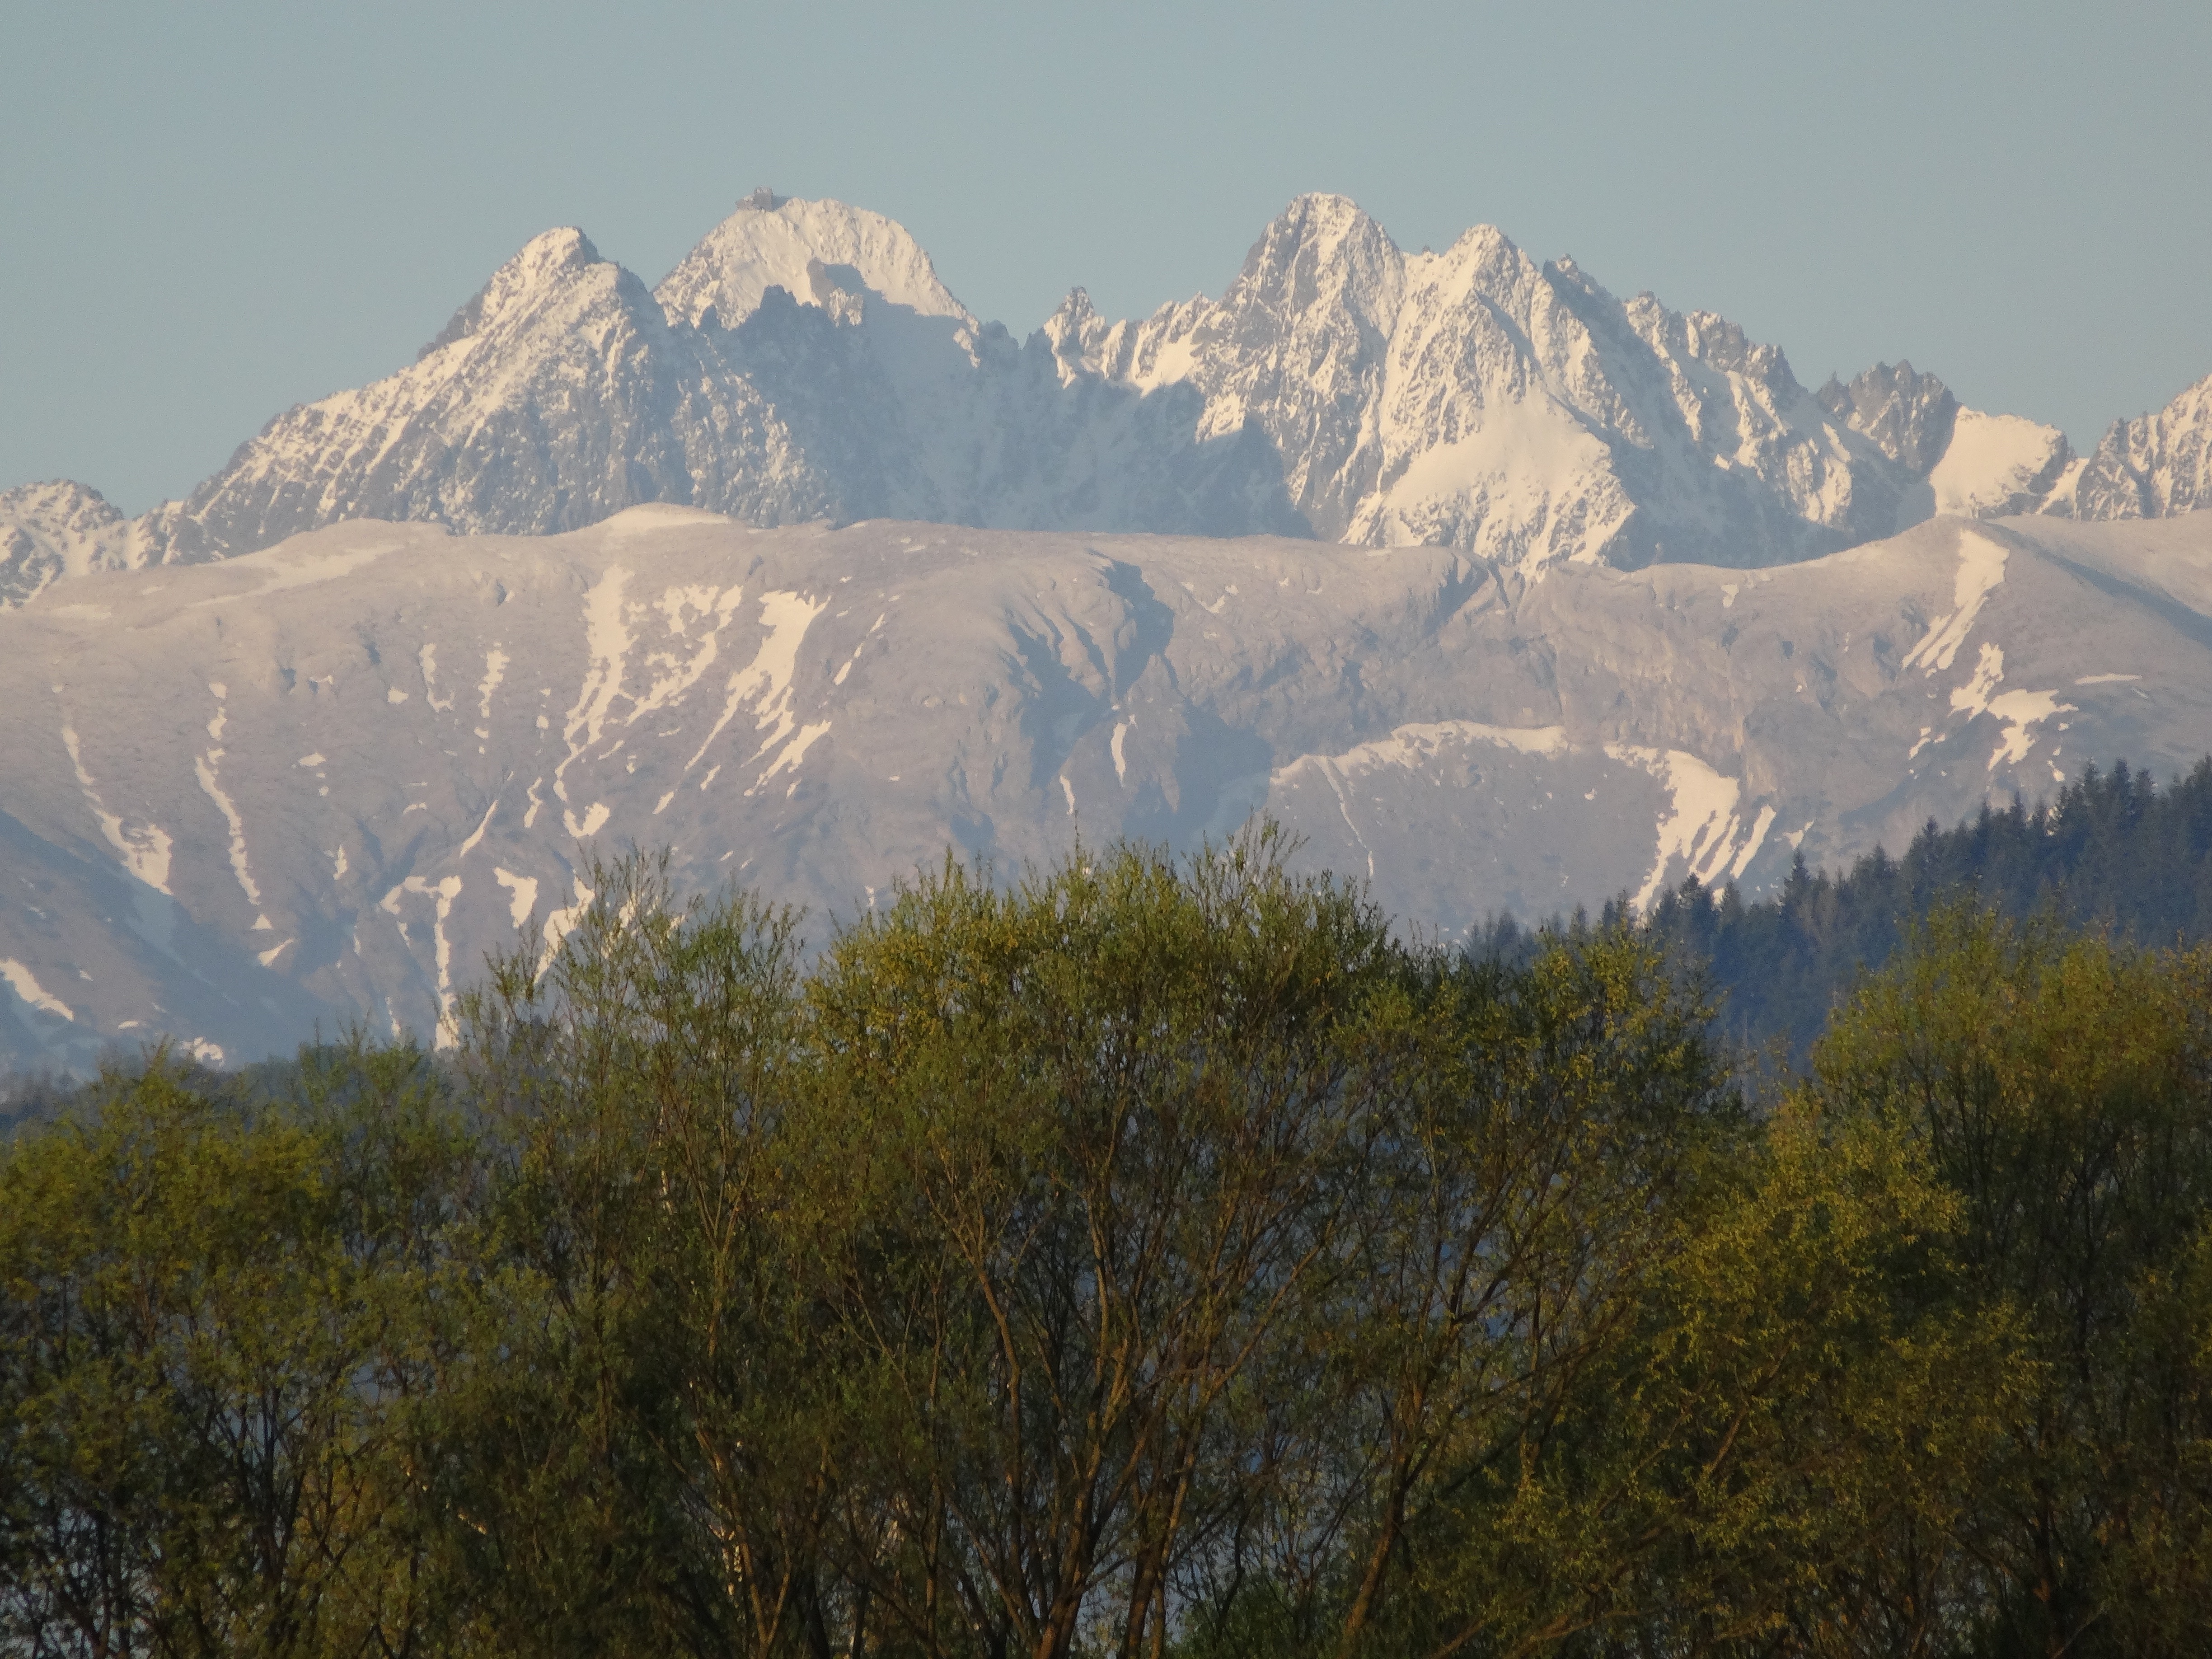
landscape, tree, nature, wilderness, mountain, snow, morning, hill, valley, mountain range, weather, national park, ridge, summit, mountains, alps, poland, plateau, fell, tatry, landform, mountain pass, geographical feature, atmospheric phenomenon, mountainous landforms